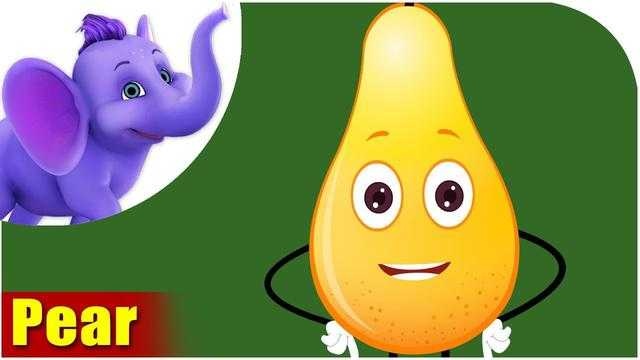
Label: Pear